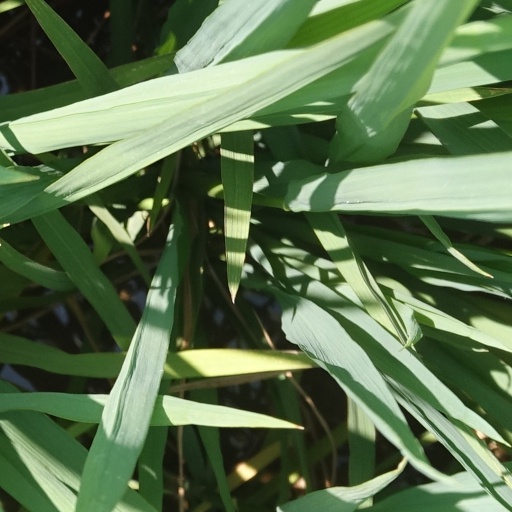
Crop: rice